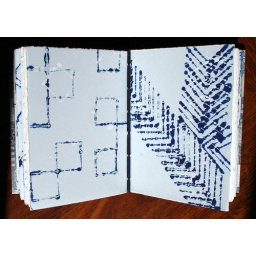
It's not easy to see the white ink overlaid on the dark blue in these prints.